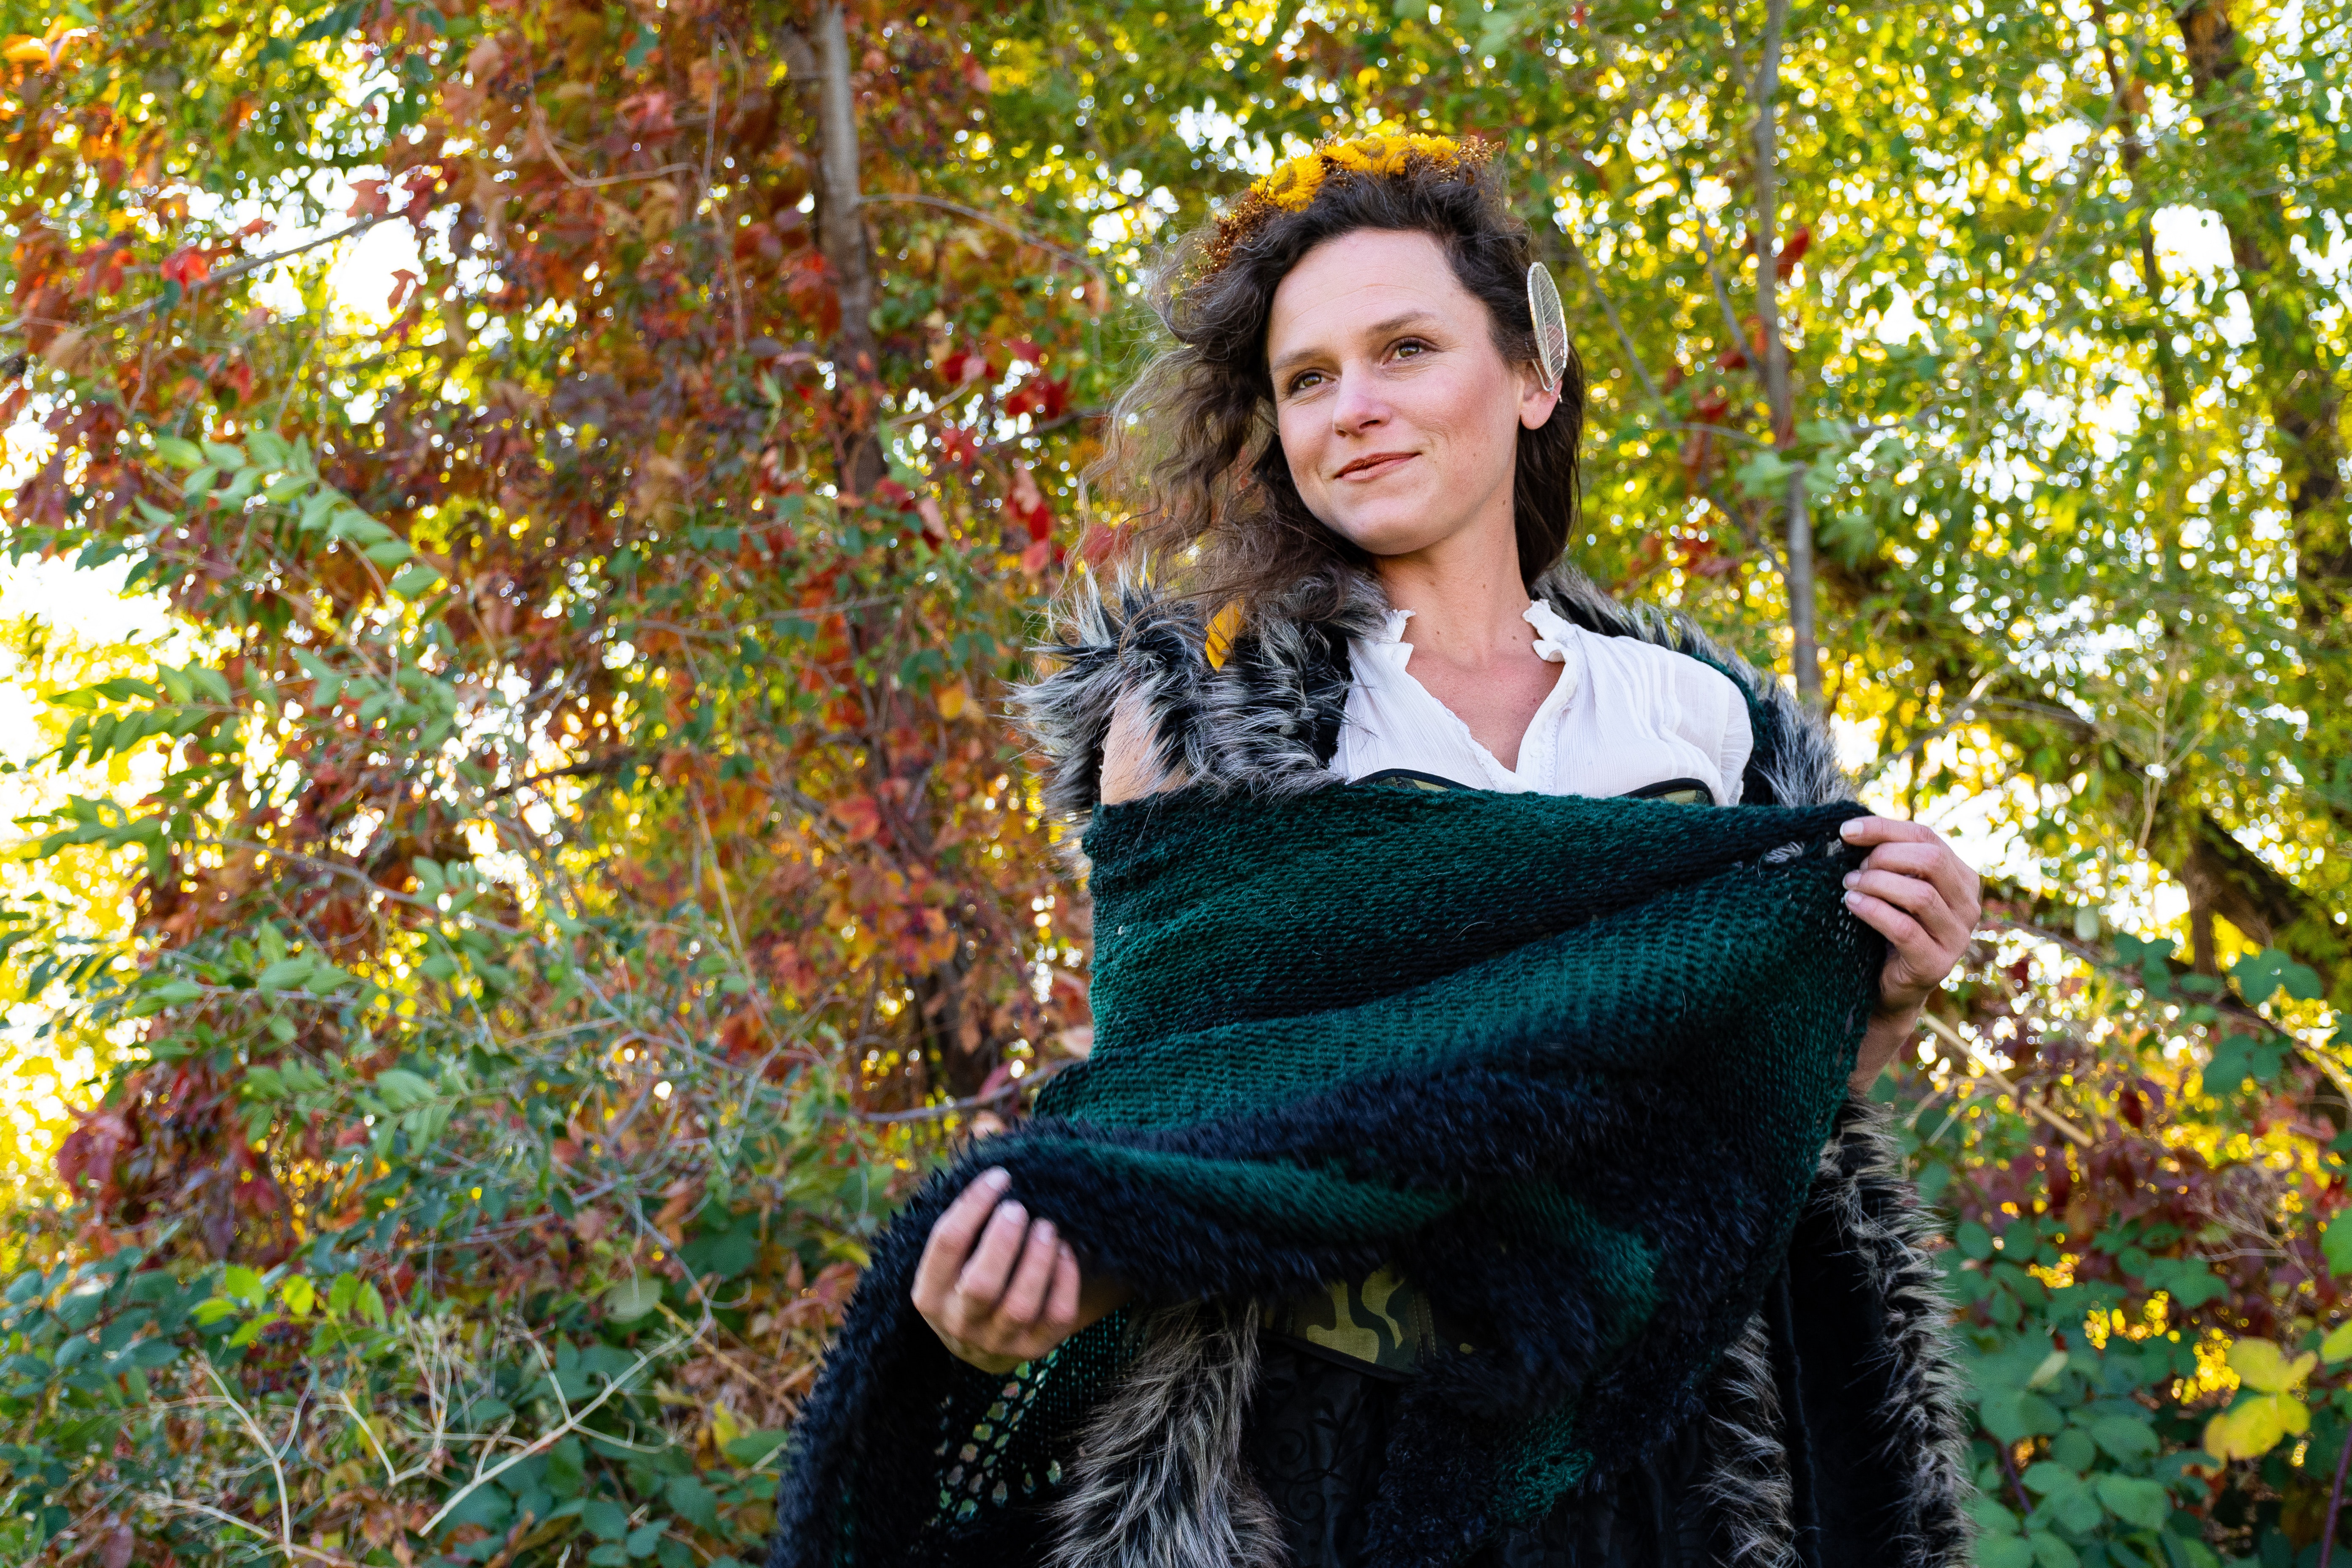
leaf, tree, woody plant, beauty, girl, autumn, plant, outerwear, grass, smile, branch, shrub